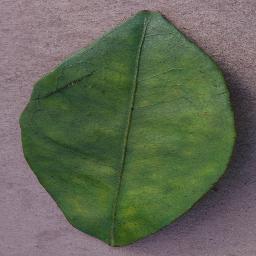
Label: Orange___Haunglongbing_(Citrus_greening)